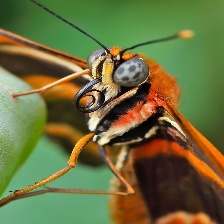
Species: BANDED ORANGE HELICONIAN